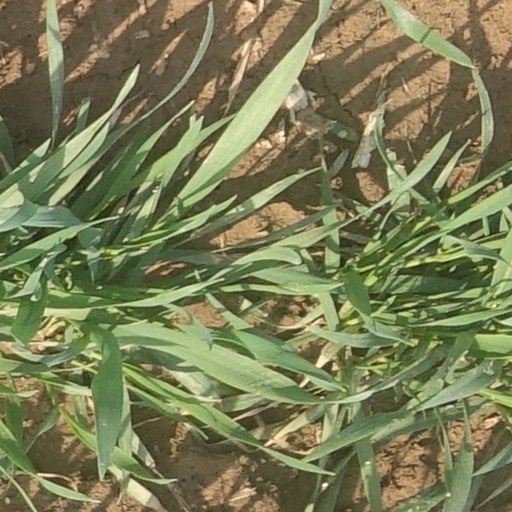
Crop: wheat